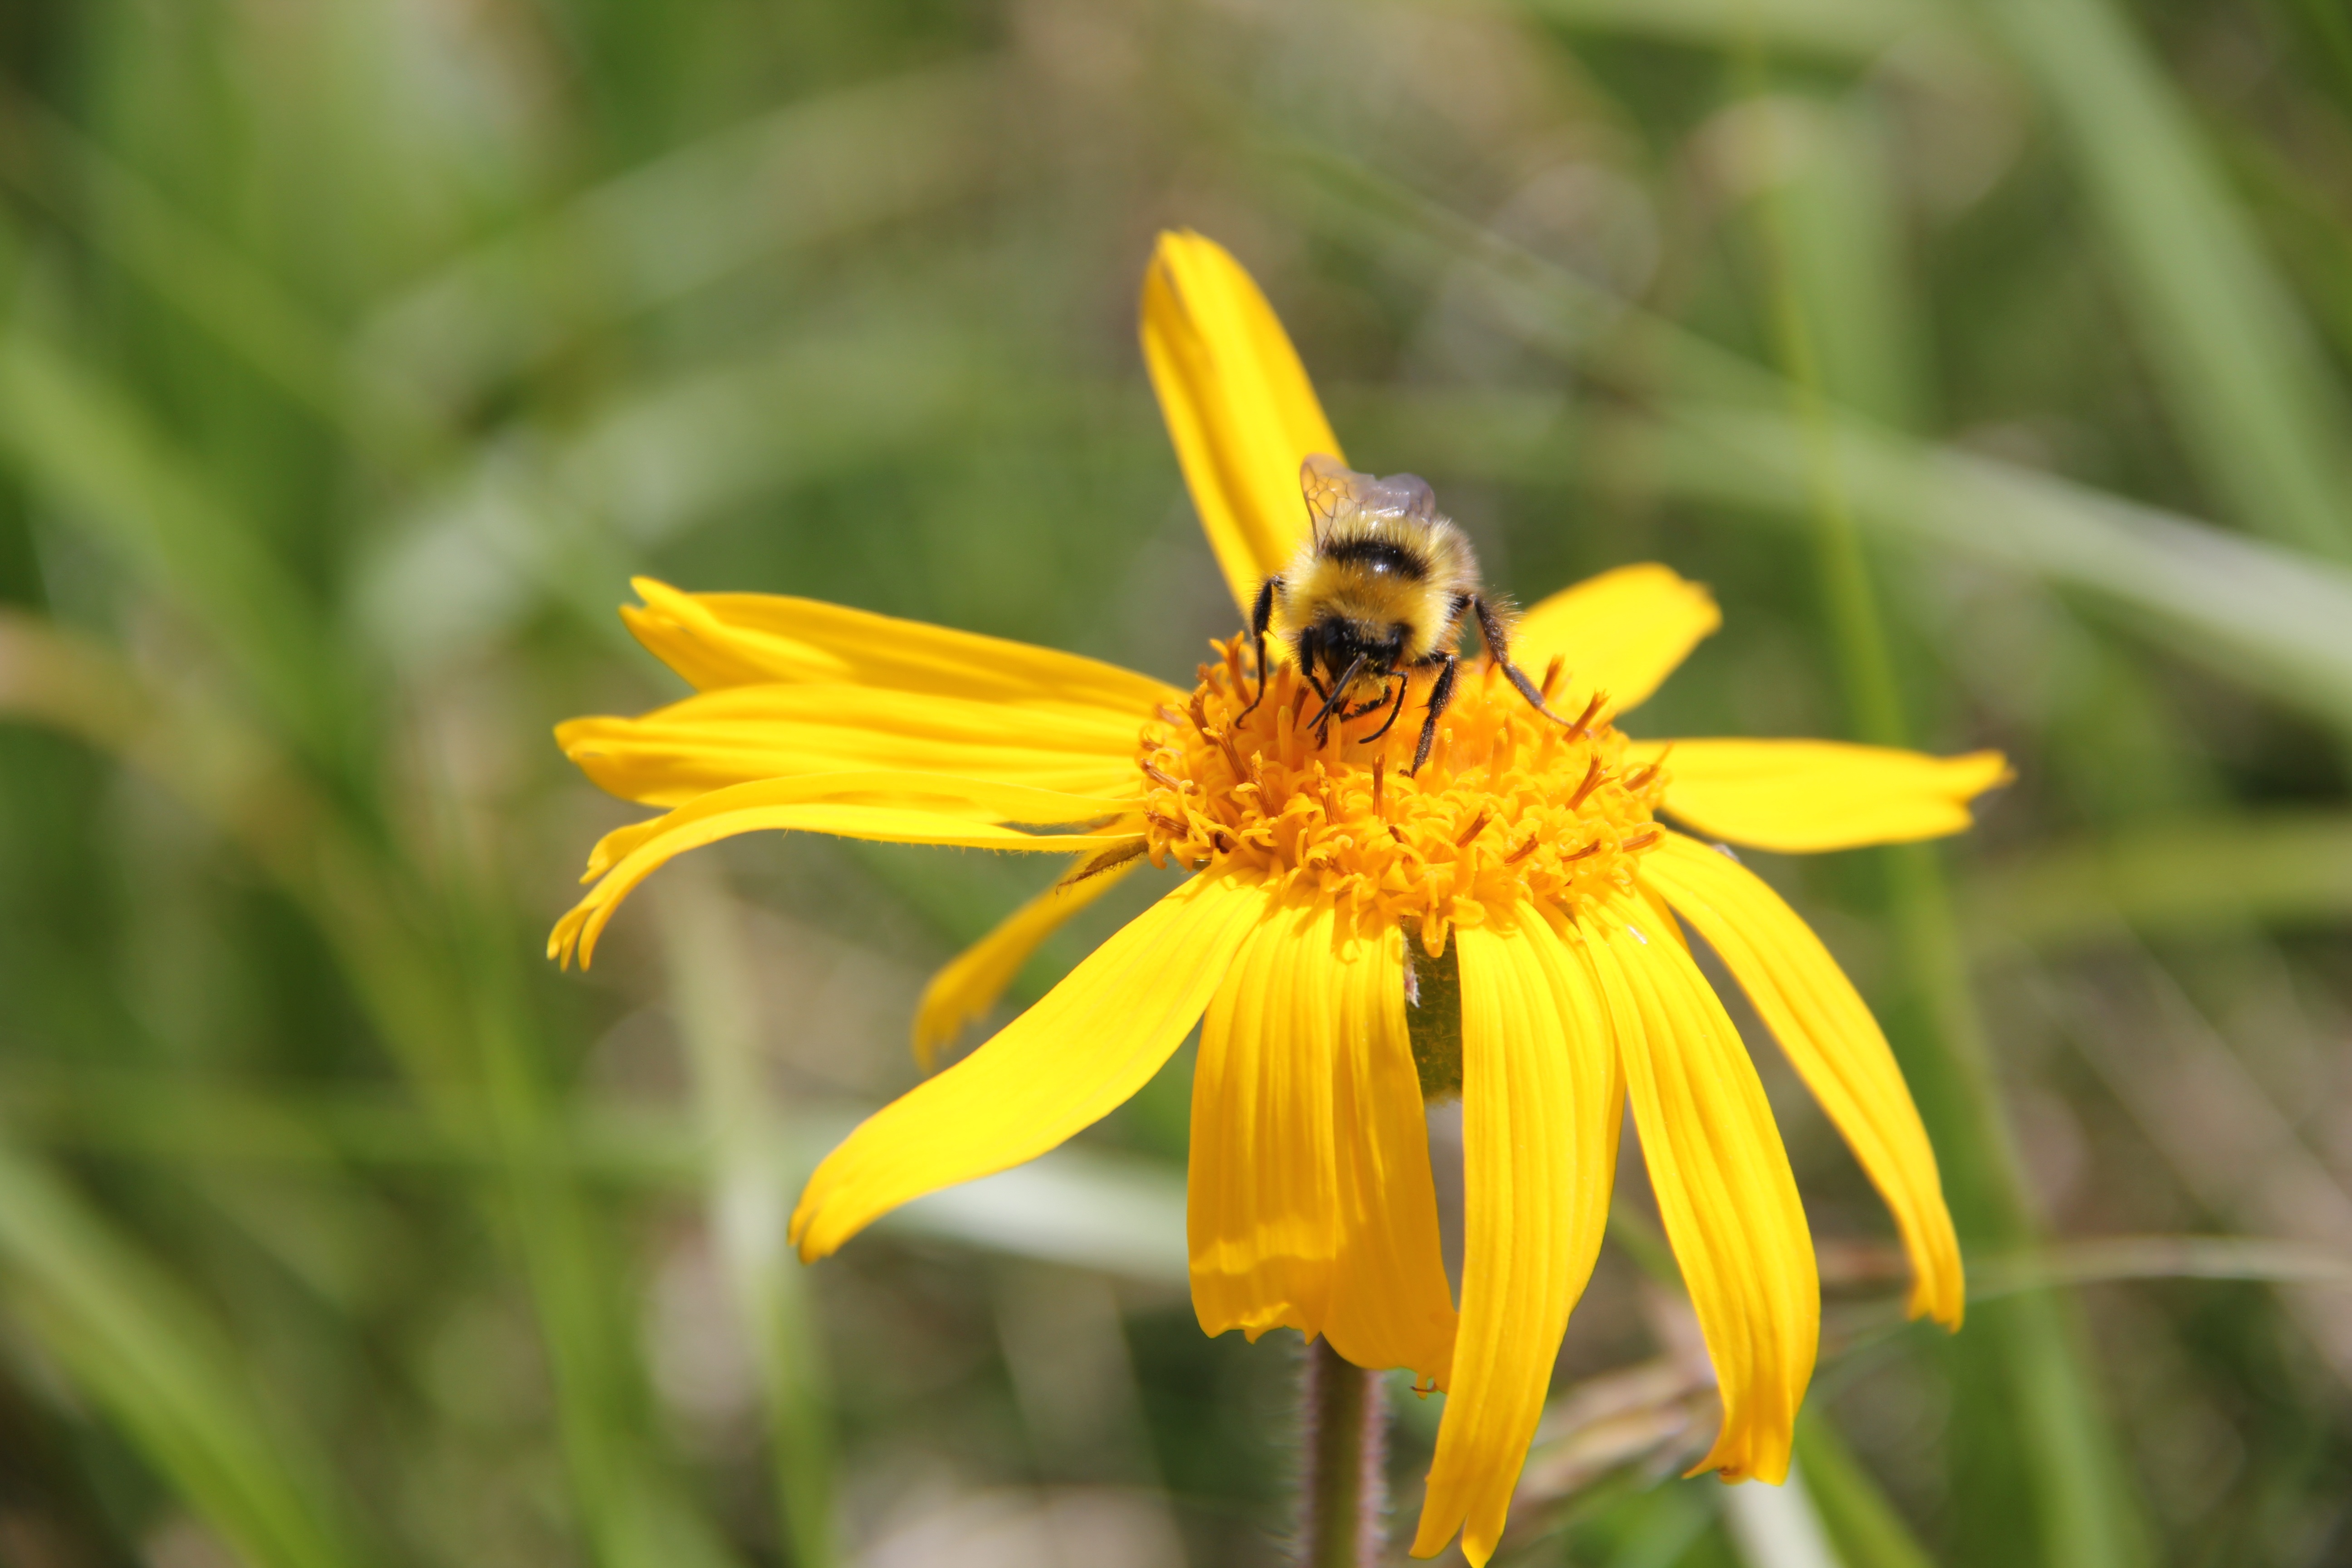
nature, blossom, plant, meadow, prairie, flower, bloom, summer, wildlife, pollen, herb, insect, botany, yellow, flora, fauna, invertebrate, yellow flower, wildflower, close up, bee, nectar, macro photography, flowering plant, honey bee, land plant, membrane winged insect